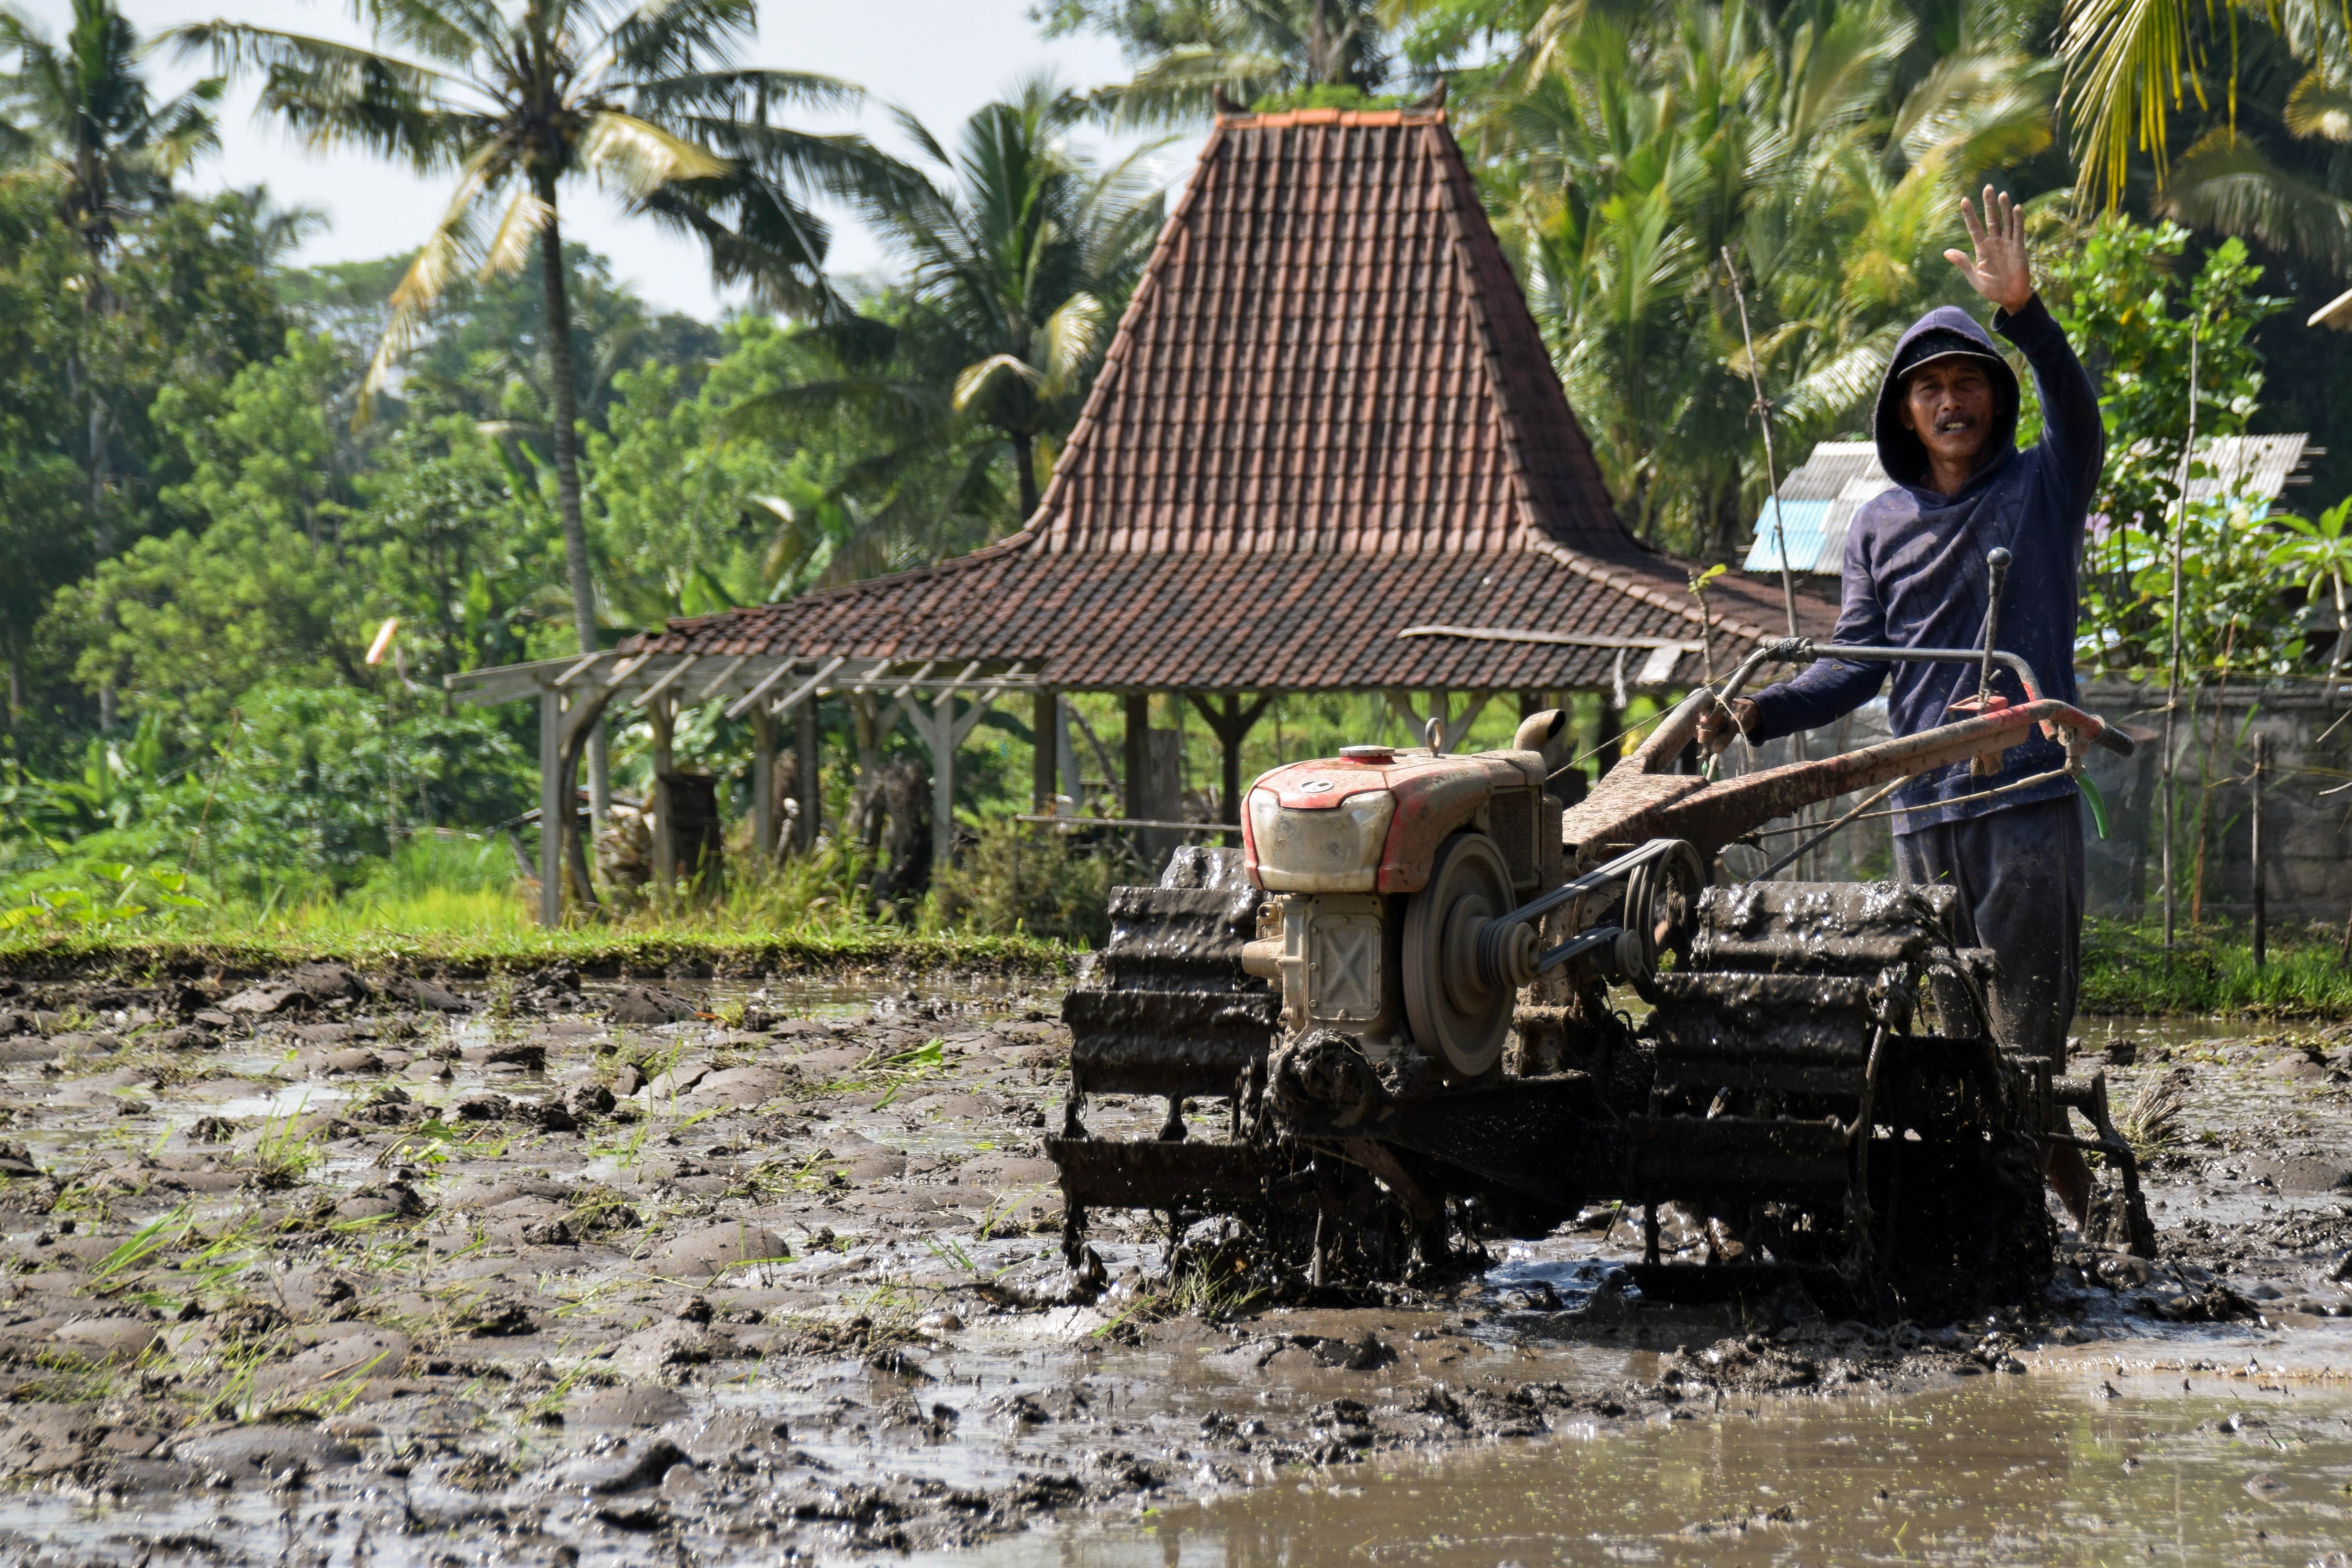
track, farm, vehicle, agriculture, rice, indonesia, plough, bali, rural area, rice cultivation, plow, rice fields